History of immigration to the United States

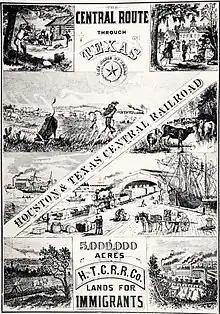
Late 19th century broadside advertisement offering cheap farm land to immigrants; few went to Texas after 1860.

Each group evinced a distinctive migration pattern in terms of the gender balance within the migratory pool, the permanence of their migration, their literacy rates, the balance between adults and children, and the like. However, they shared one overarching characteristic: they flocked to urban destinations and made up the bulk of the U.S. industrial labor pool, which allowed the emergence of such industries as steel, coal, automotive, textile, and garment production and enabled the United States to leap into the front ranks of the world's economic giants.